Antong

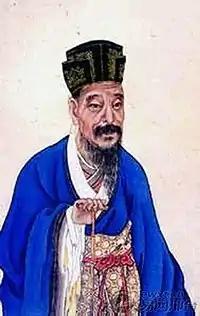
Modern depiction of Antong

Antong, alternatively rendered as Hantum (1245 or 1248–1293), of the Mongol Jalair clan, was a prominent official of the Yuan dynasty of China, serving during the reign of Kublai Khan (Emperor Shizu). As a great-grandson of Muqali, one of the greatest generals under Genghis Khan, he became an influential administrator in the administration of the Yuan dynasty, one of the chiefs of Kublai's administration.